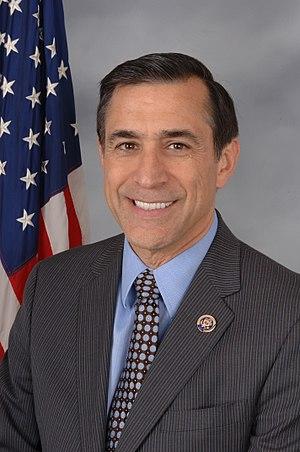
Darrell Edward Issa, né le 1ᵉʳ novembre 1953 à Cleveland, est un homme politique américain membre du Parti républicain. Représentant fédéral du 49ᵉ district de Californie entre 2001 et 2019, il est à l'origine du Research Works Act.